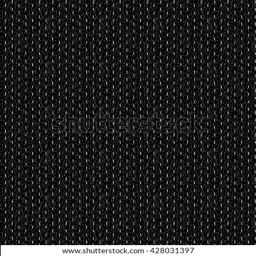
pattern of the dashed white lines on a black texture